Polygonal fort

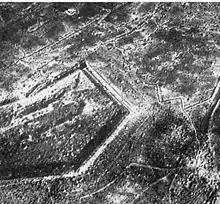
An aerial photograph of Fort Douaumont at the close of the Battle of Verdun in December 1916, following months of bombardment from both sides

At the start of the First World War in August 1914, the German Army crossed into neutral Belgium with the object of outflanking the French border fortifications. In their path was the fortified position of Liège, a ring fortress built by Brialmont with a circumference of which the Germans reached on 4 August. Repeated attempts to pass massed infantry through the intervals between the forts resulted in the capture of the city of Liège on 7 August, at the cost of 47,500 German casualties and without any of the forts being taken. The forts were only subdued by the arrival of super-heavy 42 cm Gamma Mörser siege howitzers and other large weapons, which were capable of smashing the armoured turrets and penetrating the concrete living spaces; the last fort surrendering on 16 August. The fortified position of Namur was demolished in the same fashion a few days later and that at Antwerp only survived for longer because fewer resources were directed against it.